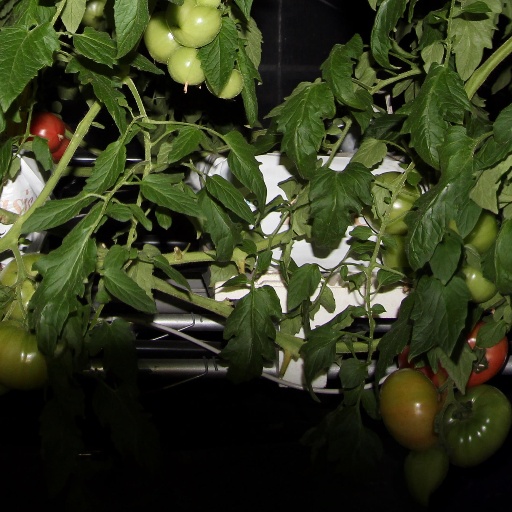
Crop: tomato